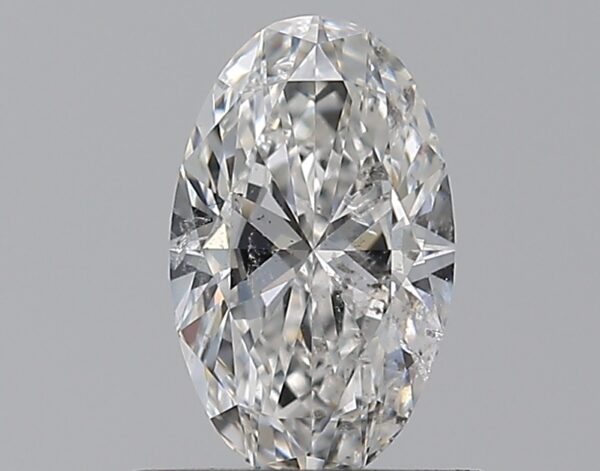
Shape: oval
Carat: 0.5
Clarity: I1
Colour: F
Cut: EX
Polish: EX
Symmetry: VG
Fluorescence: N
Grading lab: GIA
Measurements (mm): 7 x 4.27 x 2.52